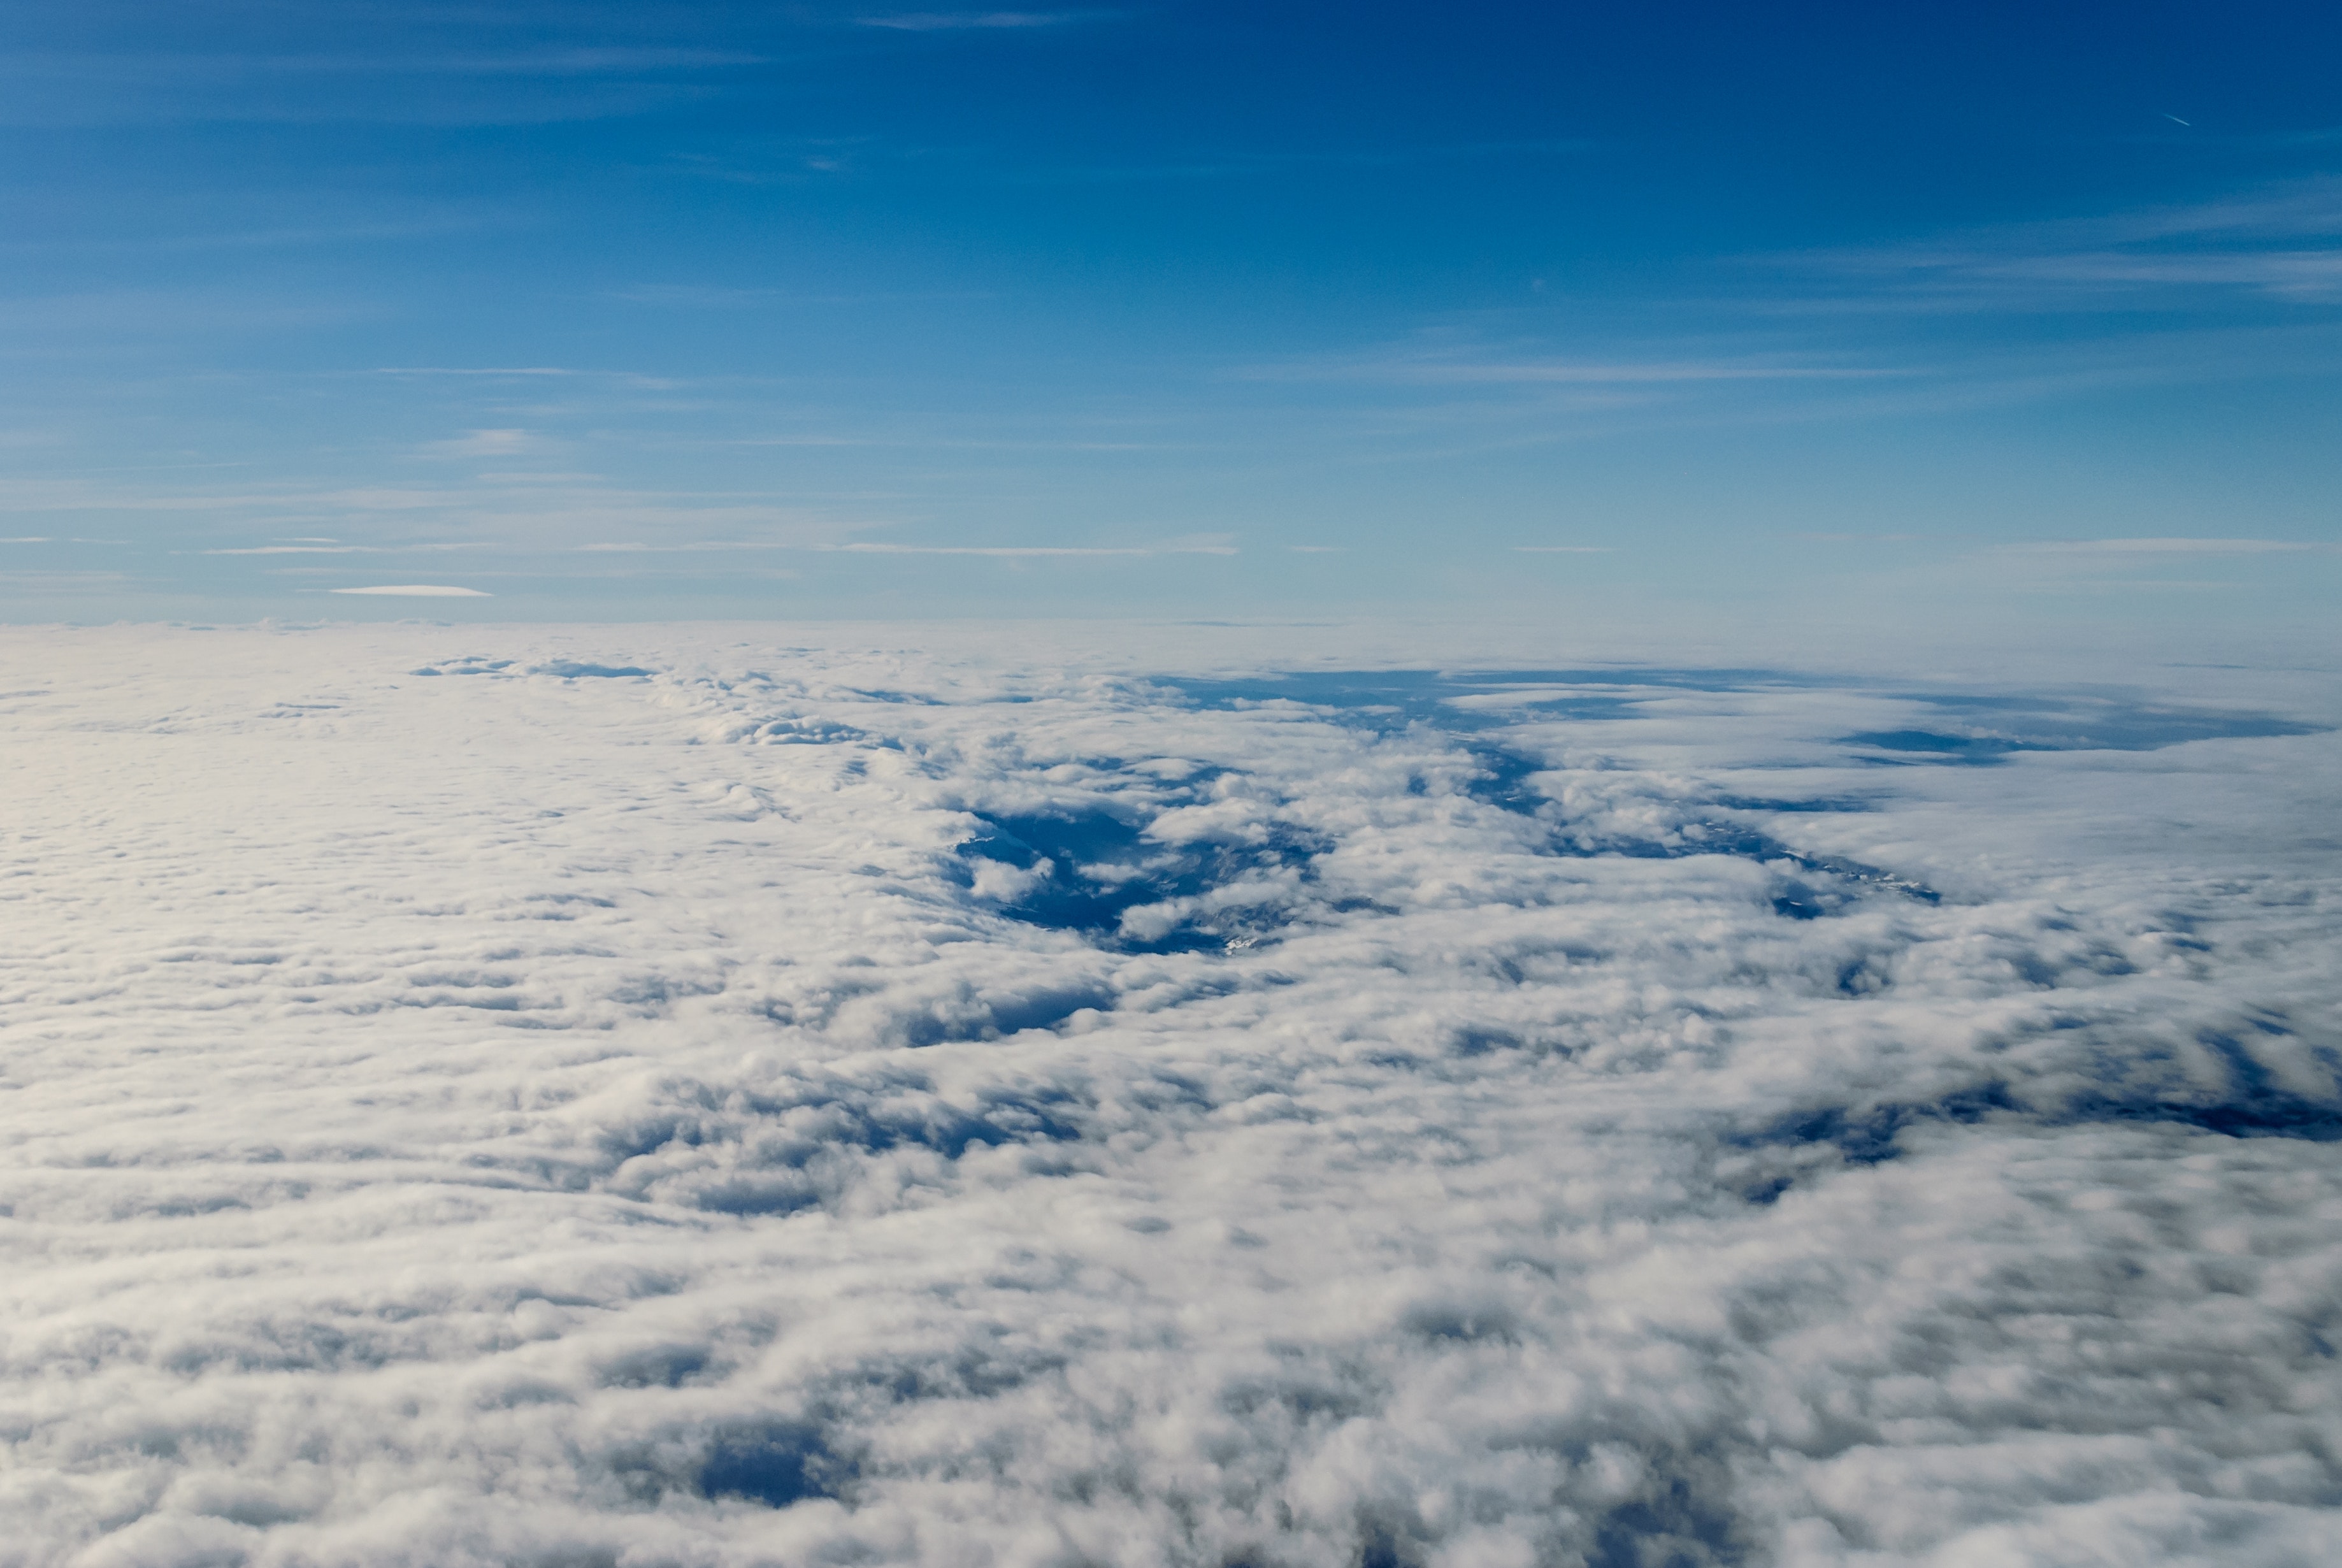
sky, atmosphere, cloud, natural environment, daytime, arctic, horizon, ice cap, arctic ocean, snow, winter, earth, meteorological phenomenon, ocean, geological phenomenon, ice, landscape, plain, cumulus, aerial photography